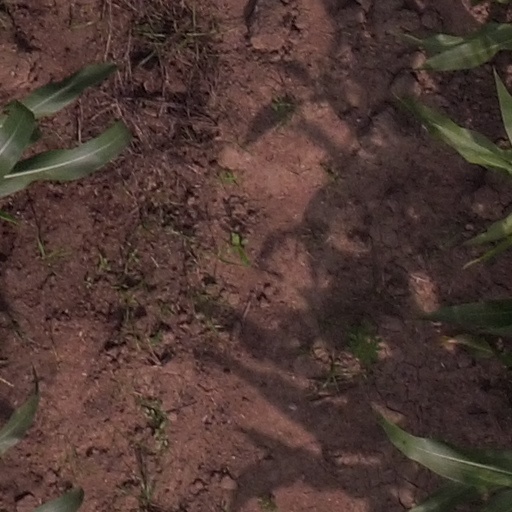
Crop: maize; corn